Tenth Ward Square

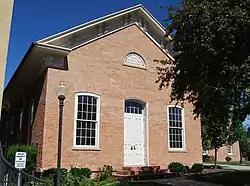
Tenth Ward LDS Meeting House, June 2007

The Tenth Ward Square is a historic district in northeast Salt Lake City, Utah, United States that was listed on the National Register of Historic Places in 1977.